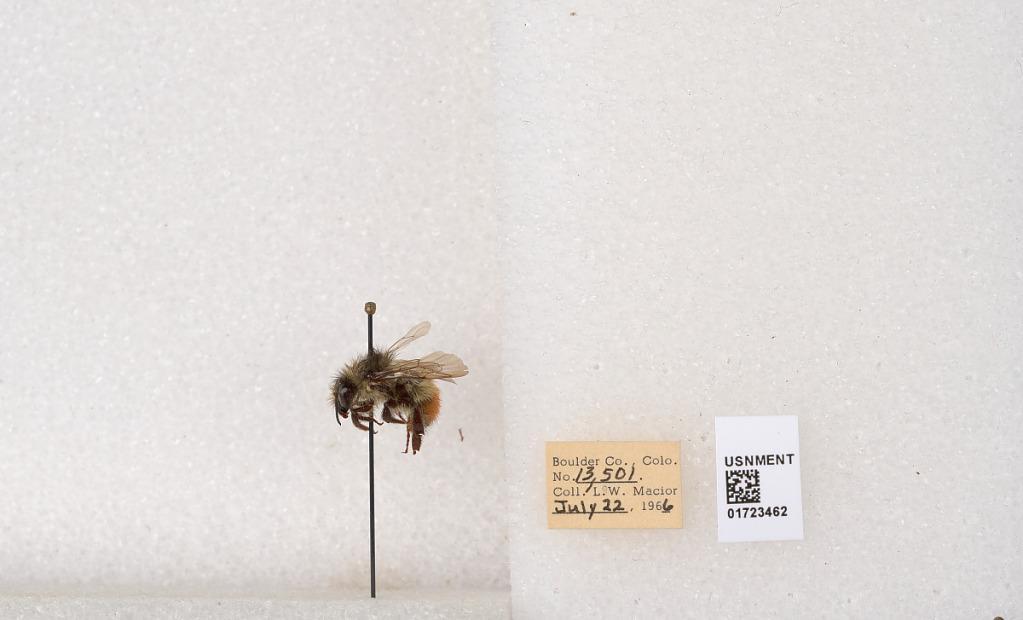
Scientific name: Bombus flavifrons Cresson
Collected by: L. Macior
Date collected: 1966-7-22
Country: United States
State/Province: Colorado
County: Boulder
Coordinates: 40.0925, -105.358